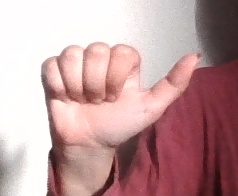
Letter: dhad